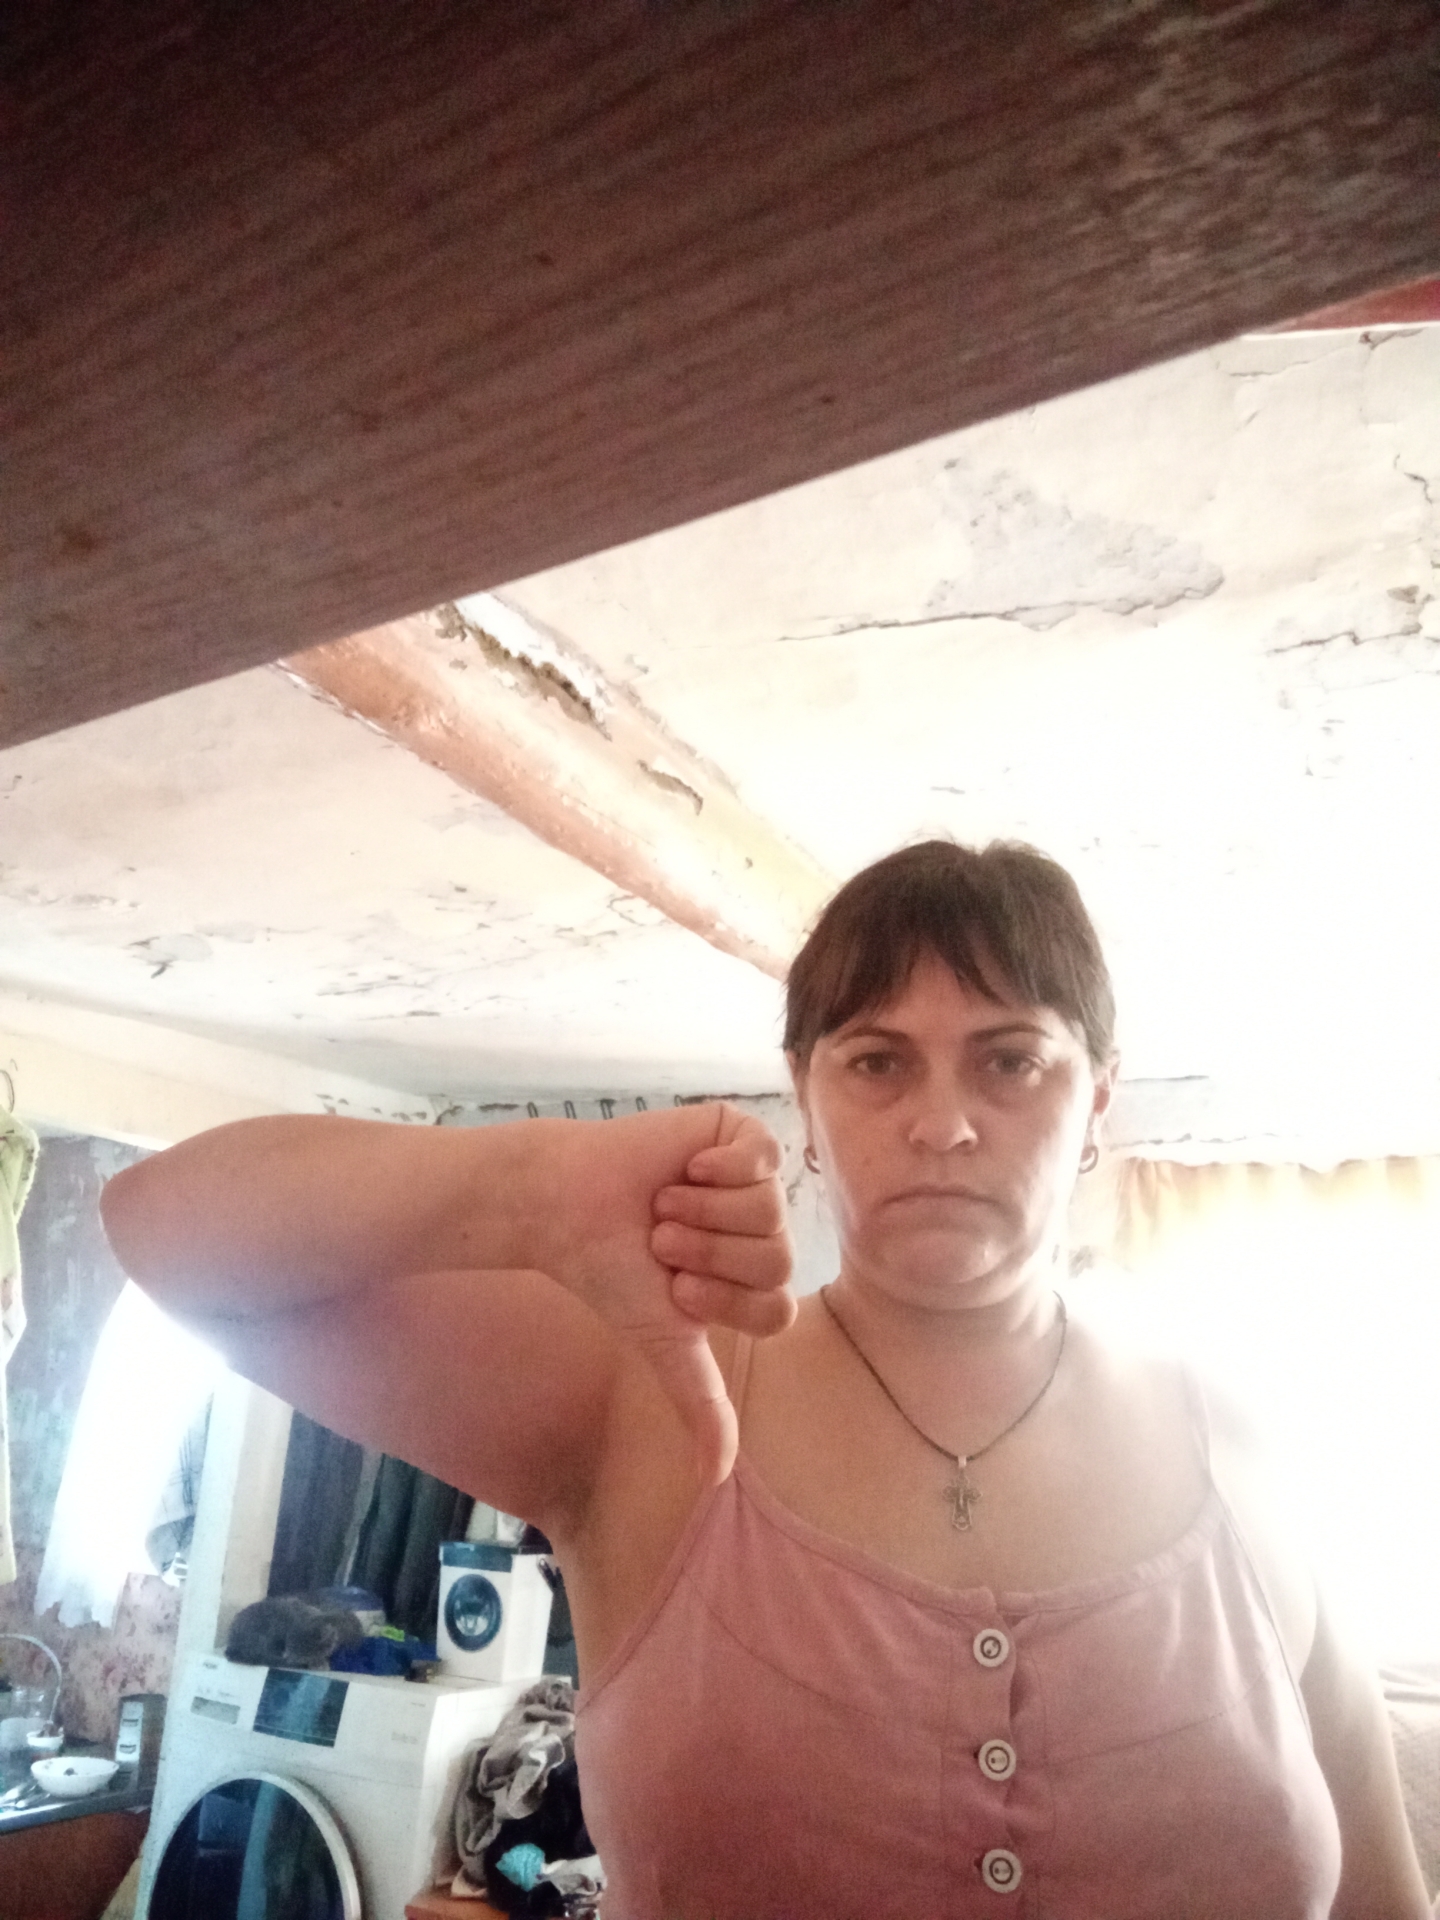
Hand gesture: dislike